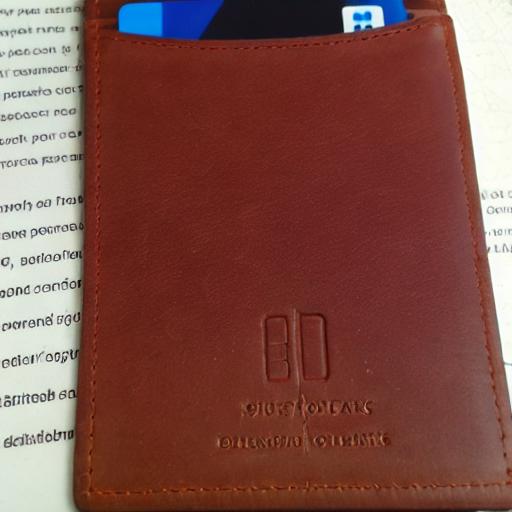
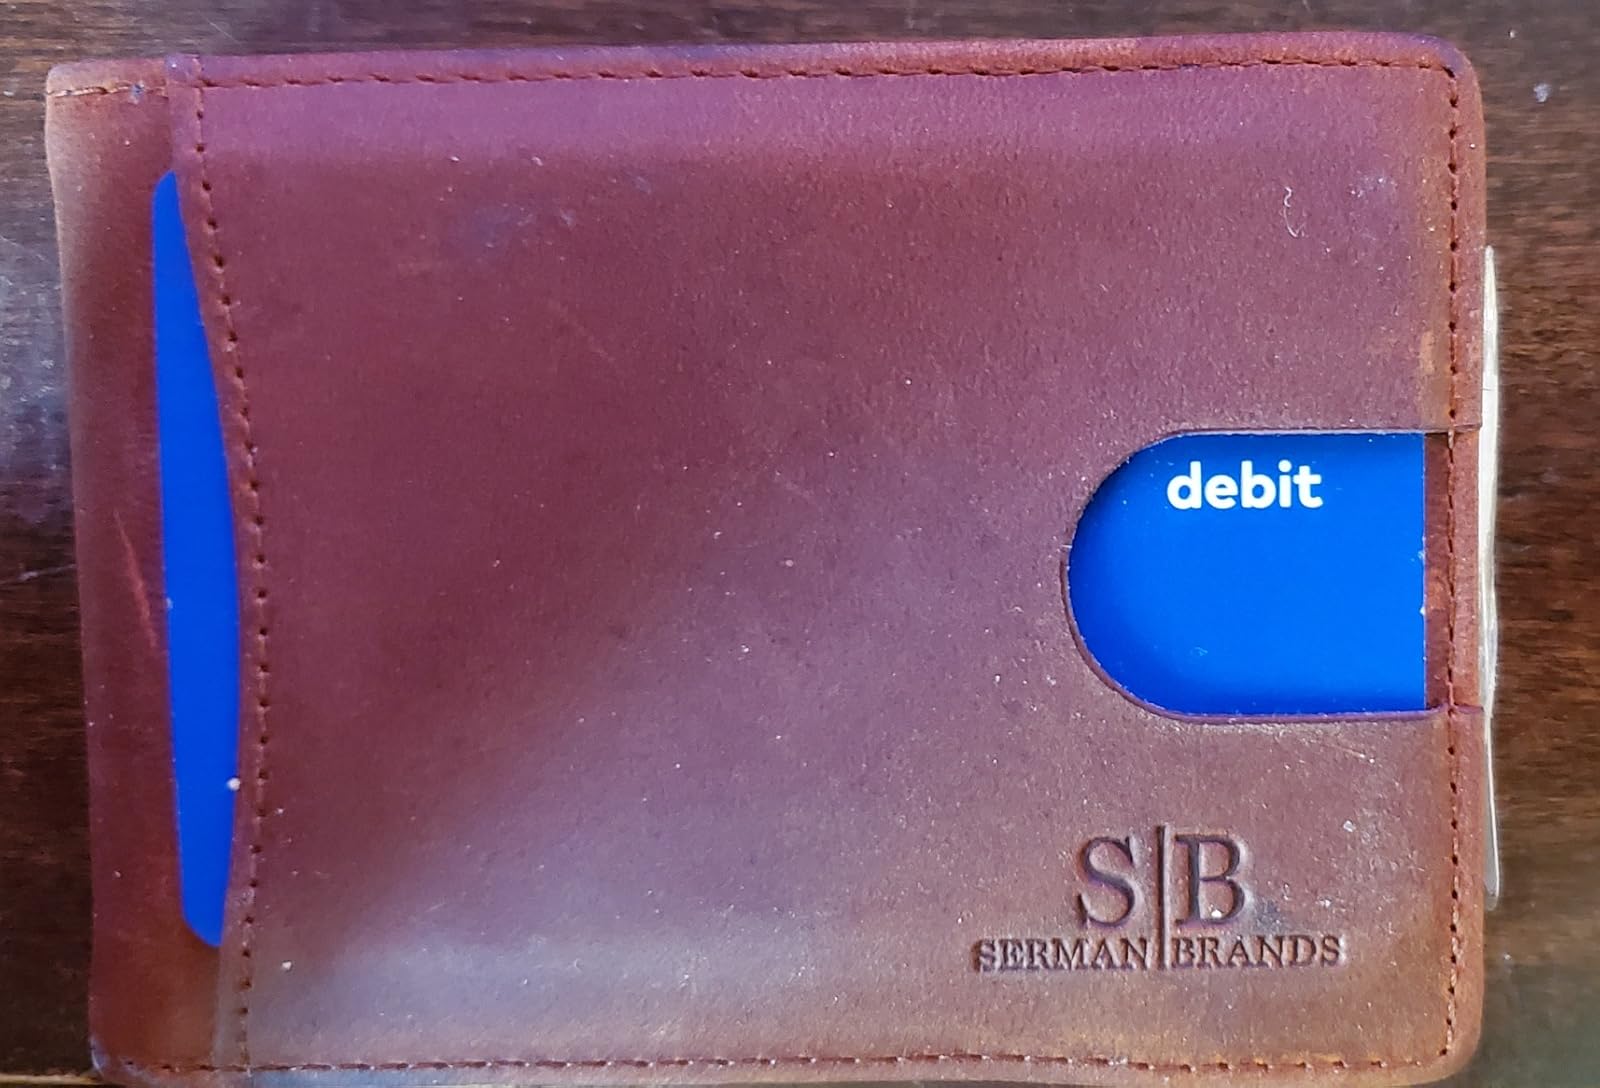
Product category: accessories_wallet
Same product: no